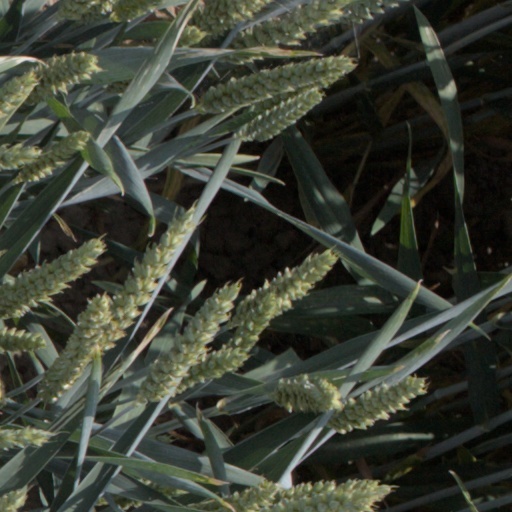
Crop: wheat